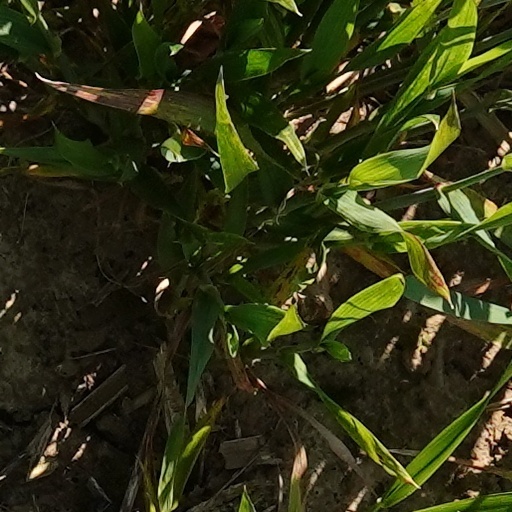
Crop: wheat